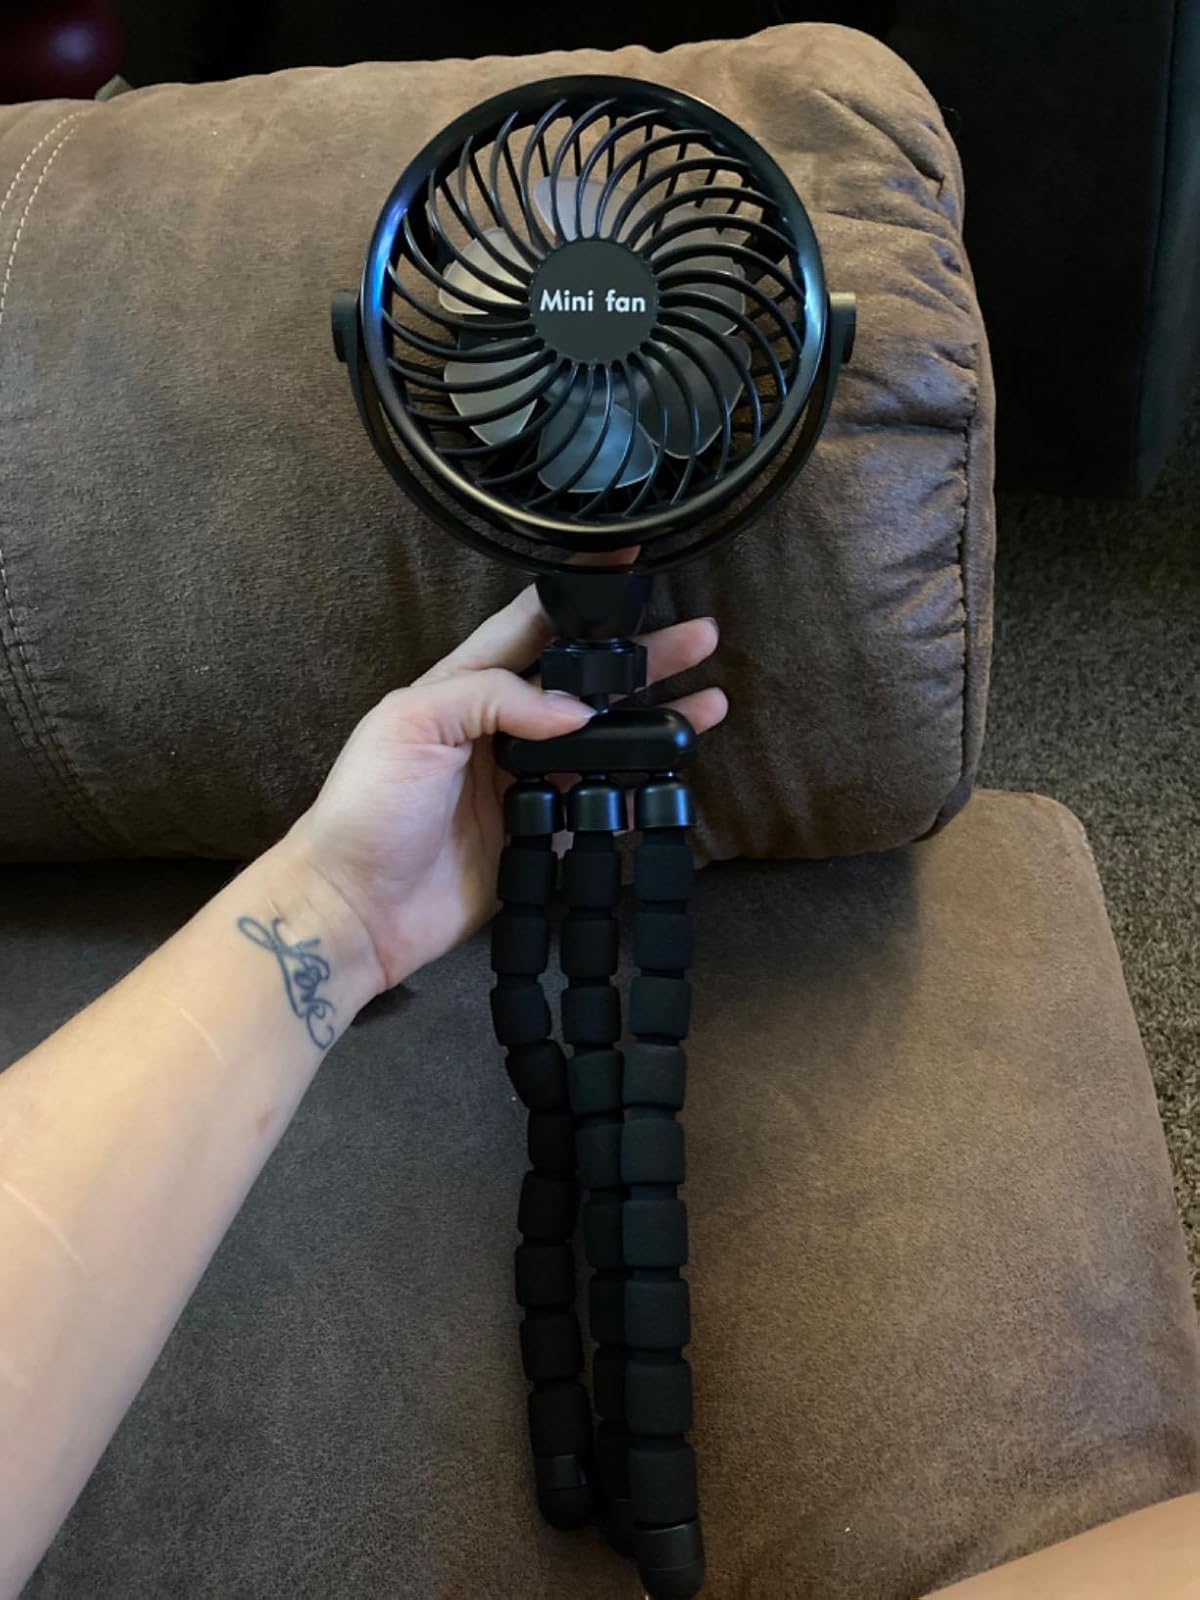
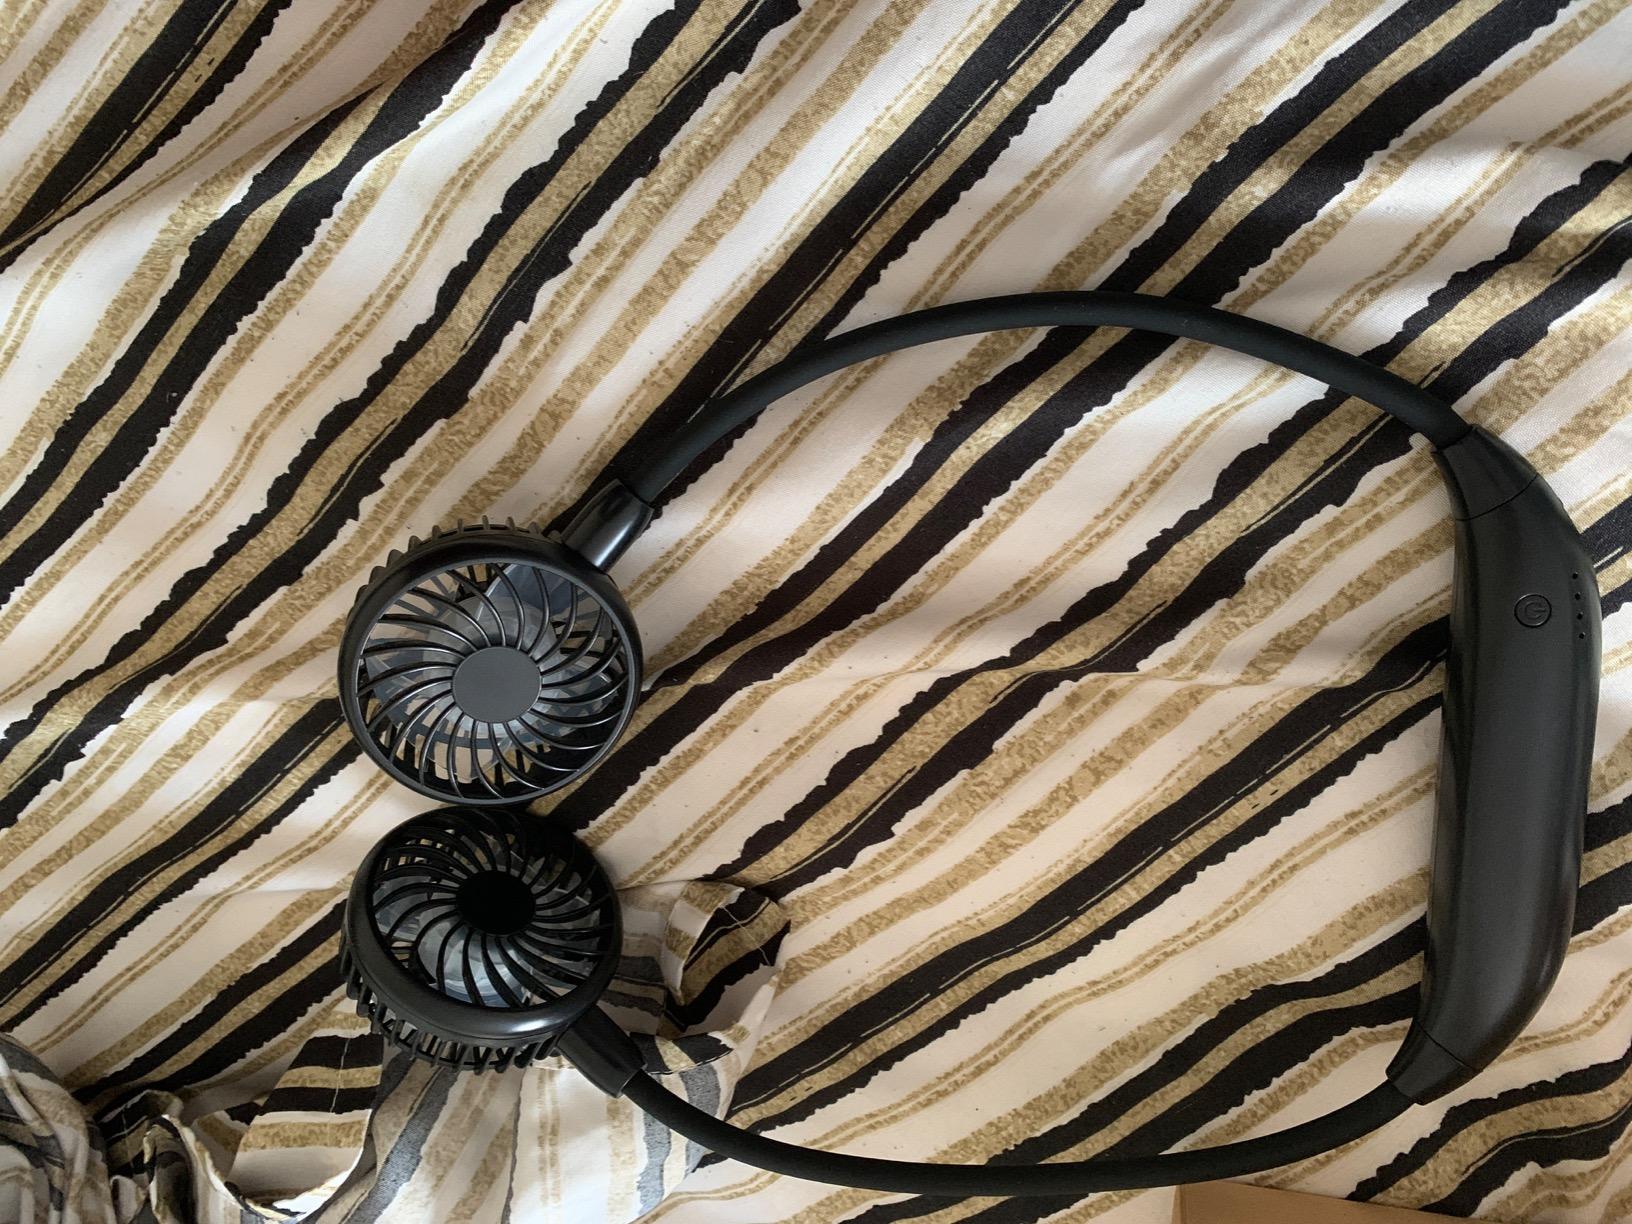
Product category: fan
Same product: no